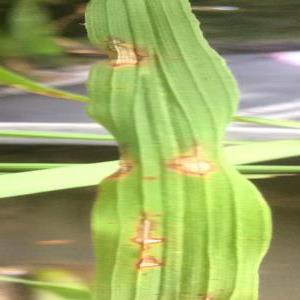
Disease: Blast